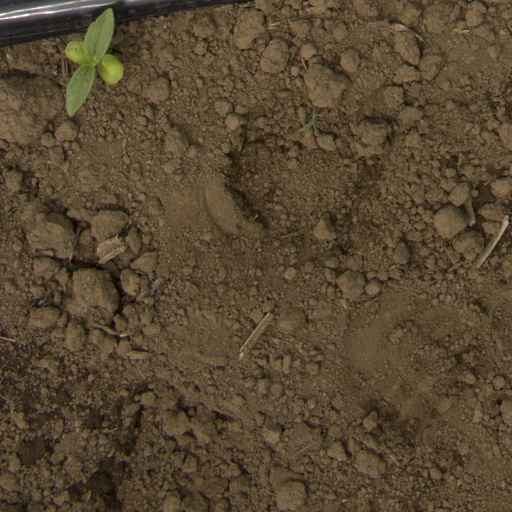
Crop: Jerusalem artichoke